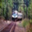
Label: train